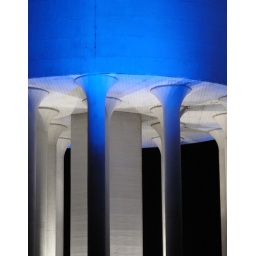
Drumchapel water tower in blue light.